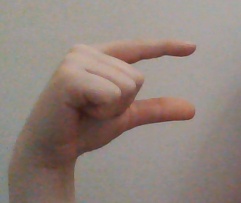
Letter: dal